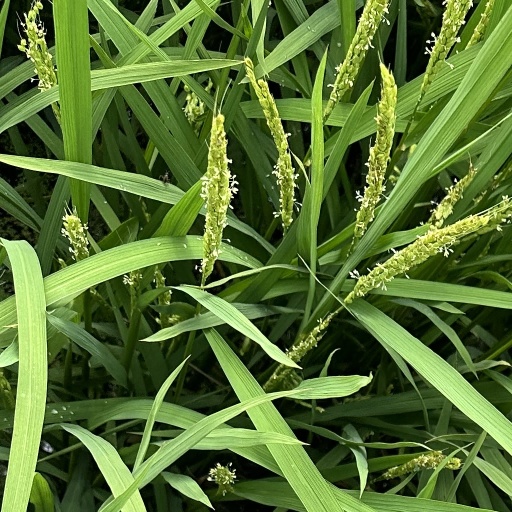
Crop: rice